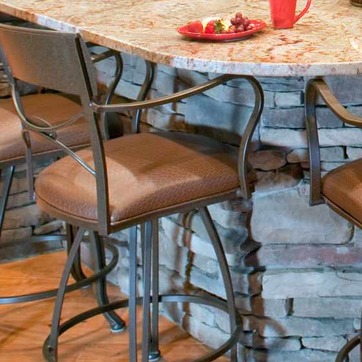
Material: leather